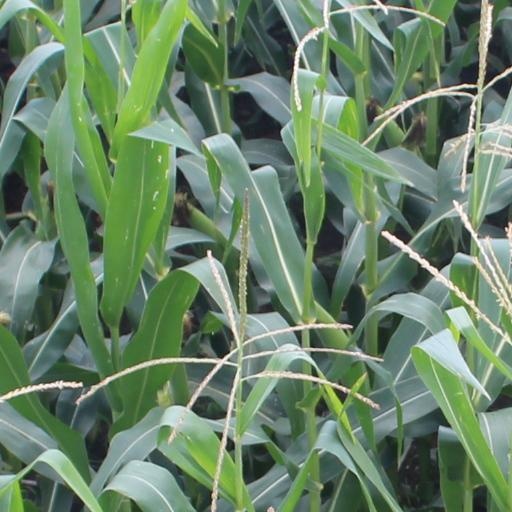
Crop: maize; corn